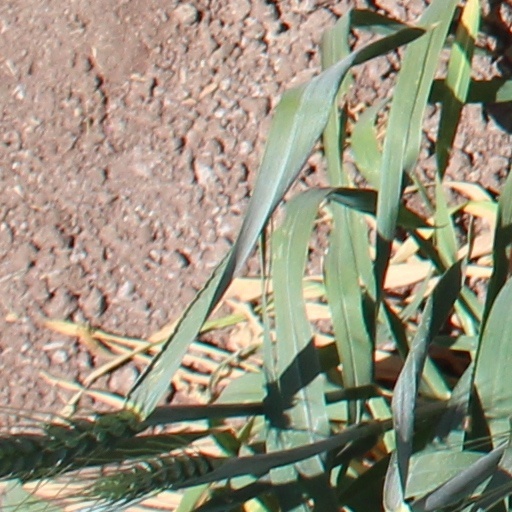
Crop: wheat